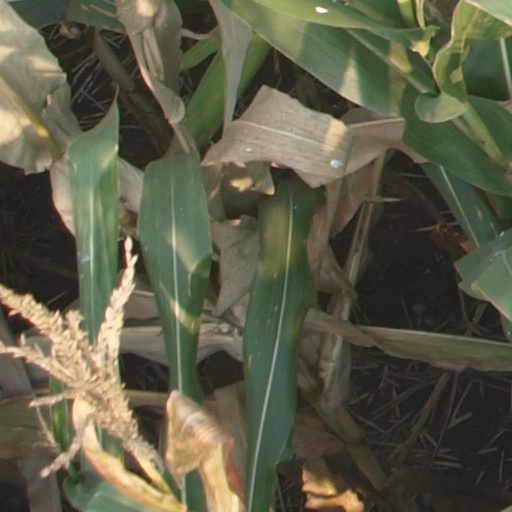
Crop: maize; corn